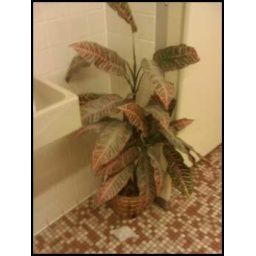
That plant was in a bathroom